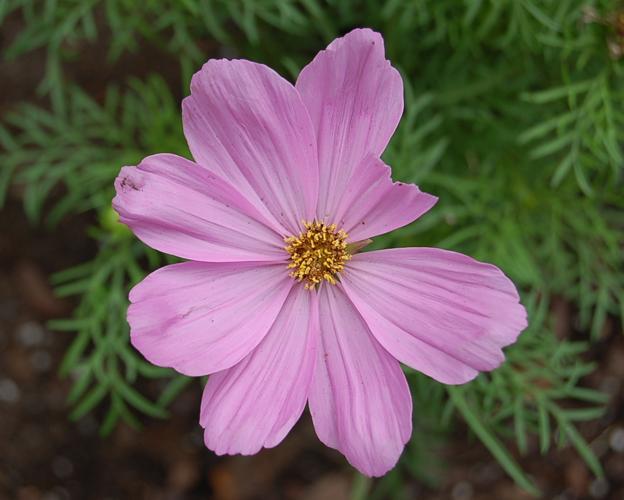
Label: mexican aster